Patala

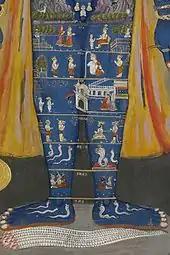
The legs of the god Vishnu as the purusha depict earth and the six realms of Patala. The feet rest on Shesha.

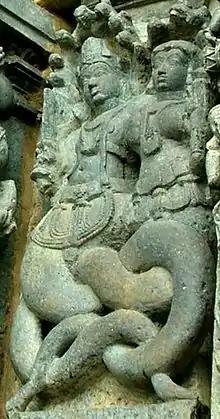
Nagas are believed to live in the lowest realm of Patala, called Naga-loka.

In Indian religions, Patala (Sanskrit: पाताल, IAST: pātāla, lit. "that which is below the feet"), denotes the subterranean realms of the universe – which are located under the earthly dimension. Patala is often translated as underworld or netherworld. Patala is described as more beautiful than Svarga (subtle dimensions, loosely translated as heaven). Patala is described as filled with splendid jewels, beautiful groves and lakes.